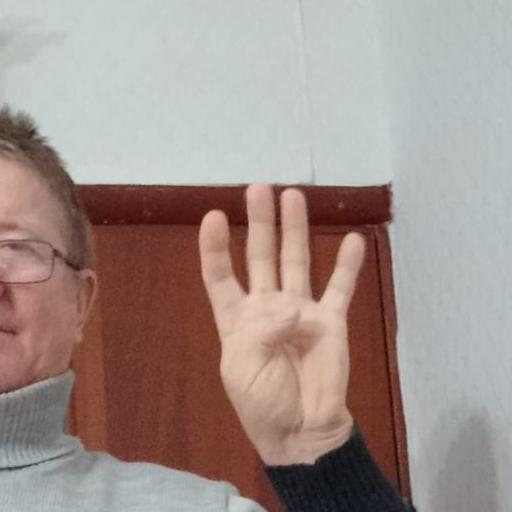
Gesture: four